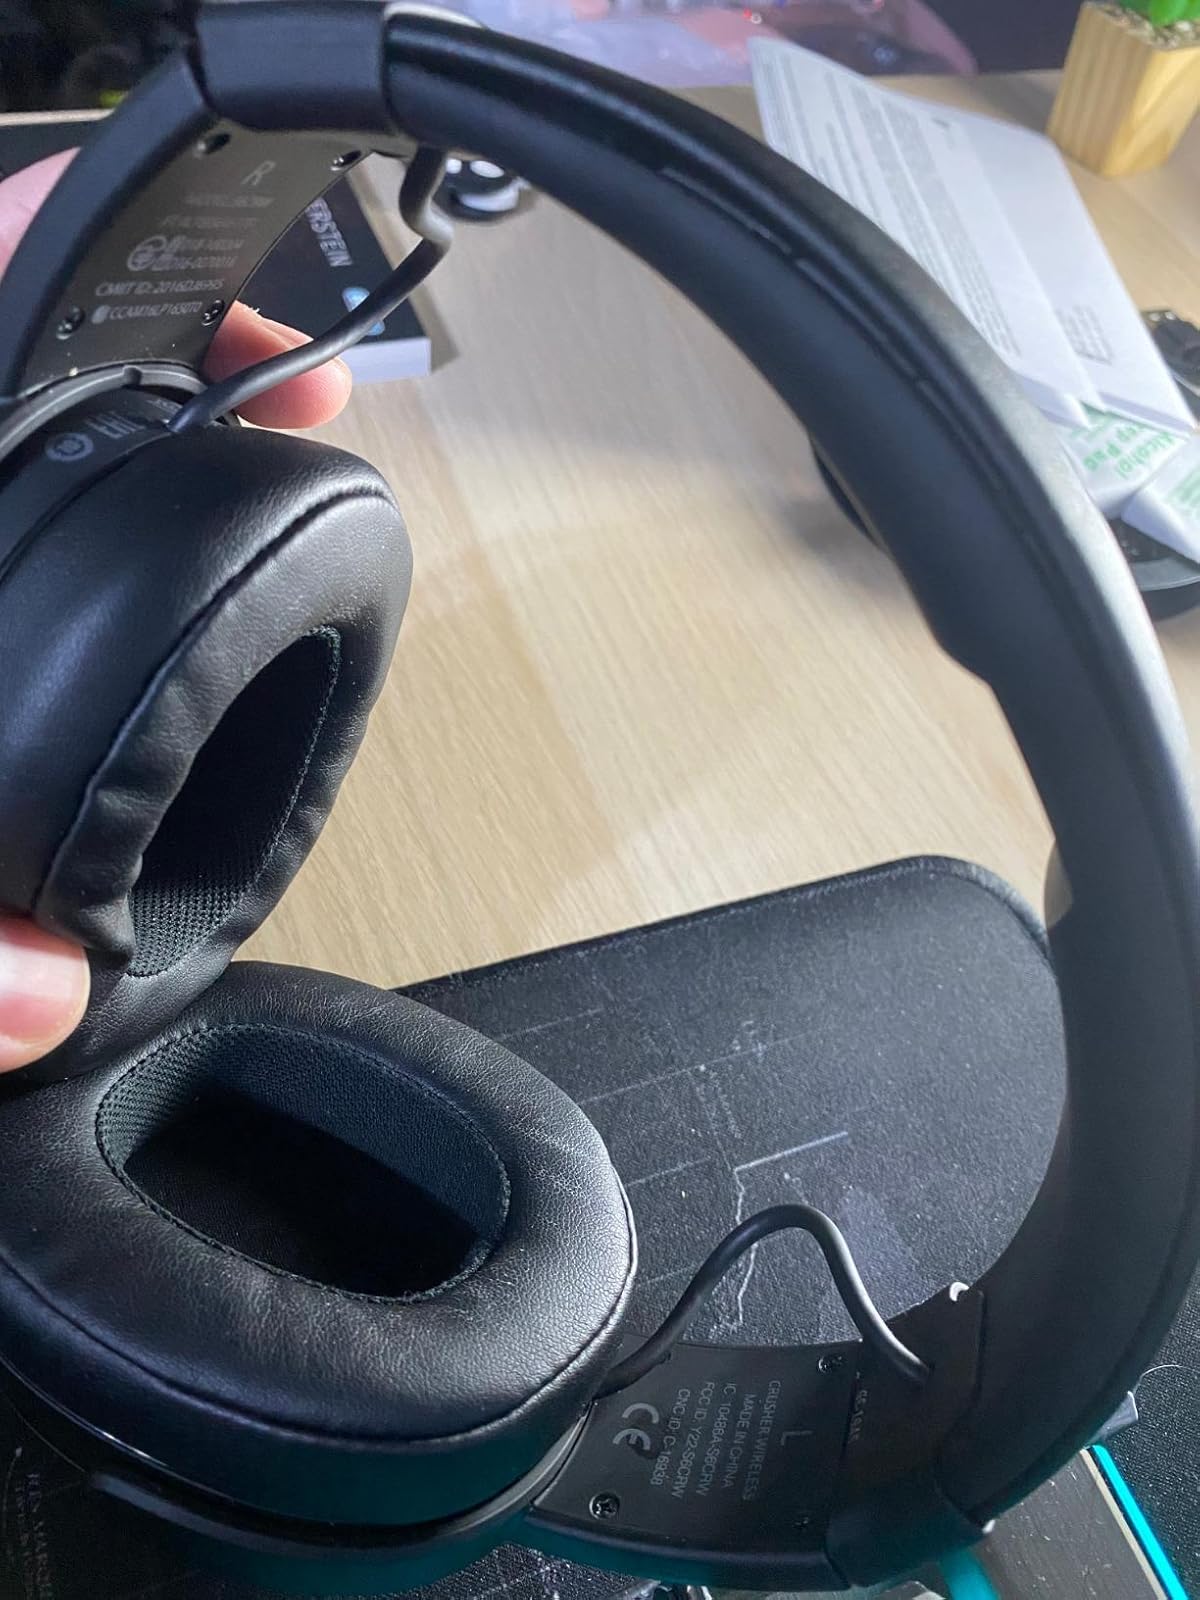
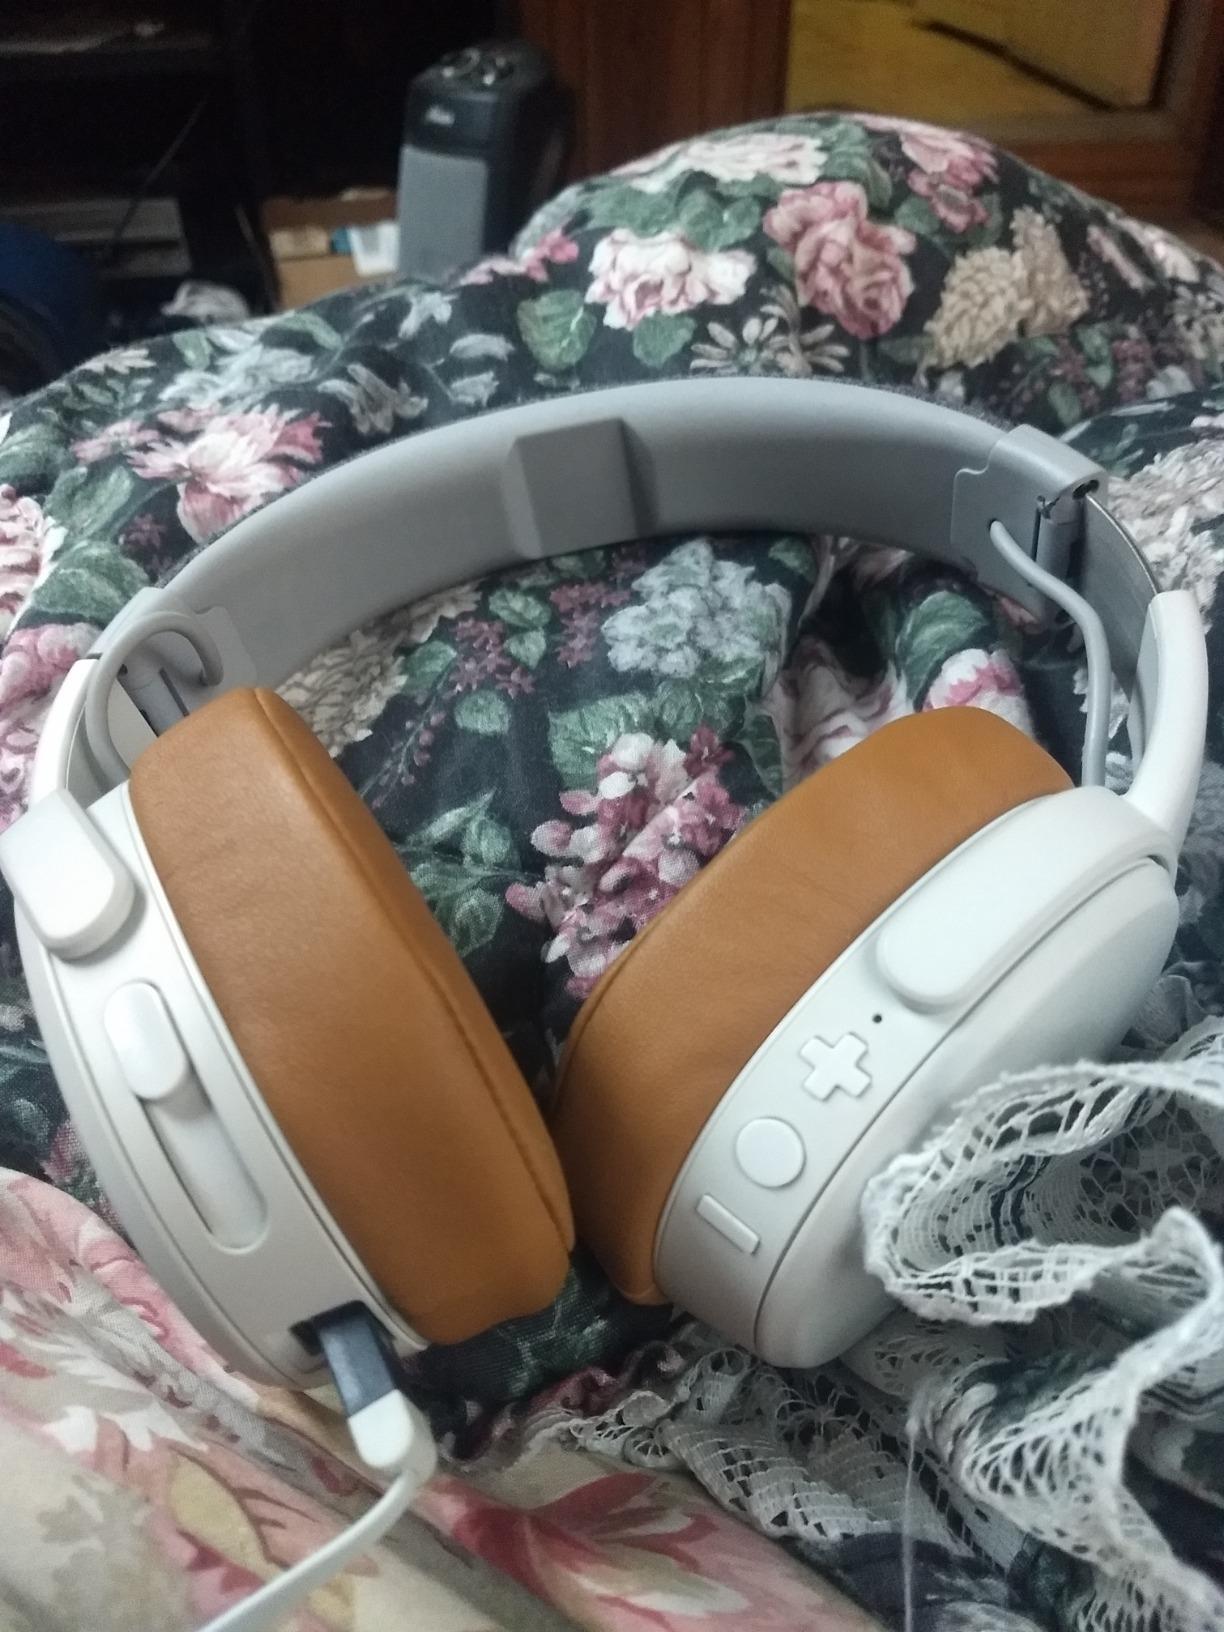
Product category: headphones
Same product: no